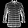
Label: Shirt